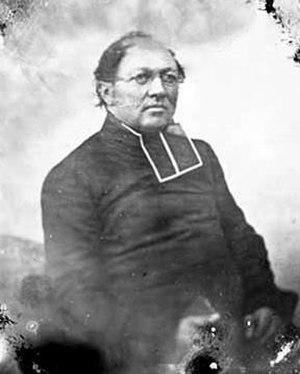
Joseph Crétin, né à Montluel en France, le 9 décembre 1799, devient un homme d'Église français qui fut évêque de Saint-Paul-du-Minnesota, ville dans laquelle il décèdera le 22 février 1857).
Cette page présente la liste des évêques et archevêques de Saint Paul et Minneapolis.